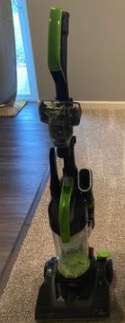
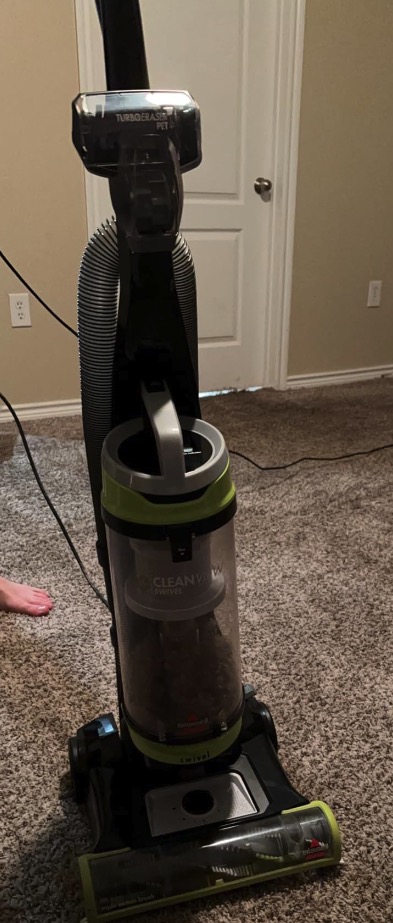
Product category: items_vacuum
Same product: no